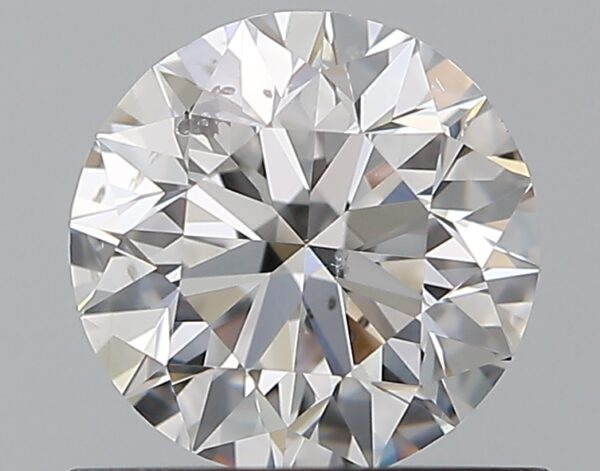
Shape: round
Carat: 0.75
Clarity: SI2
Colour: E
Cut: EX
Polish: EX
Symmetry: EX
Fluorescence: F
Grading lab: GIA
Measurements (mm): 5.74 x 5.78 x 3.64